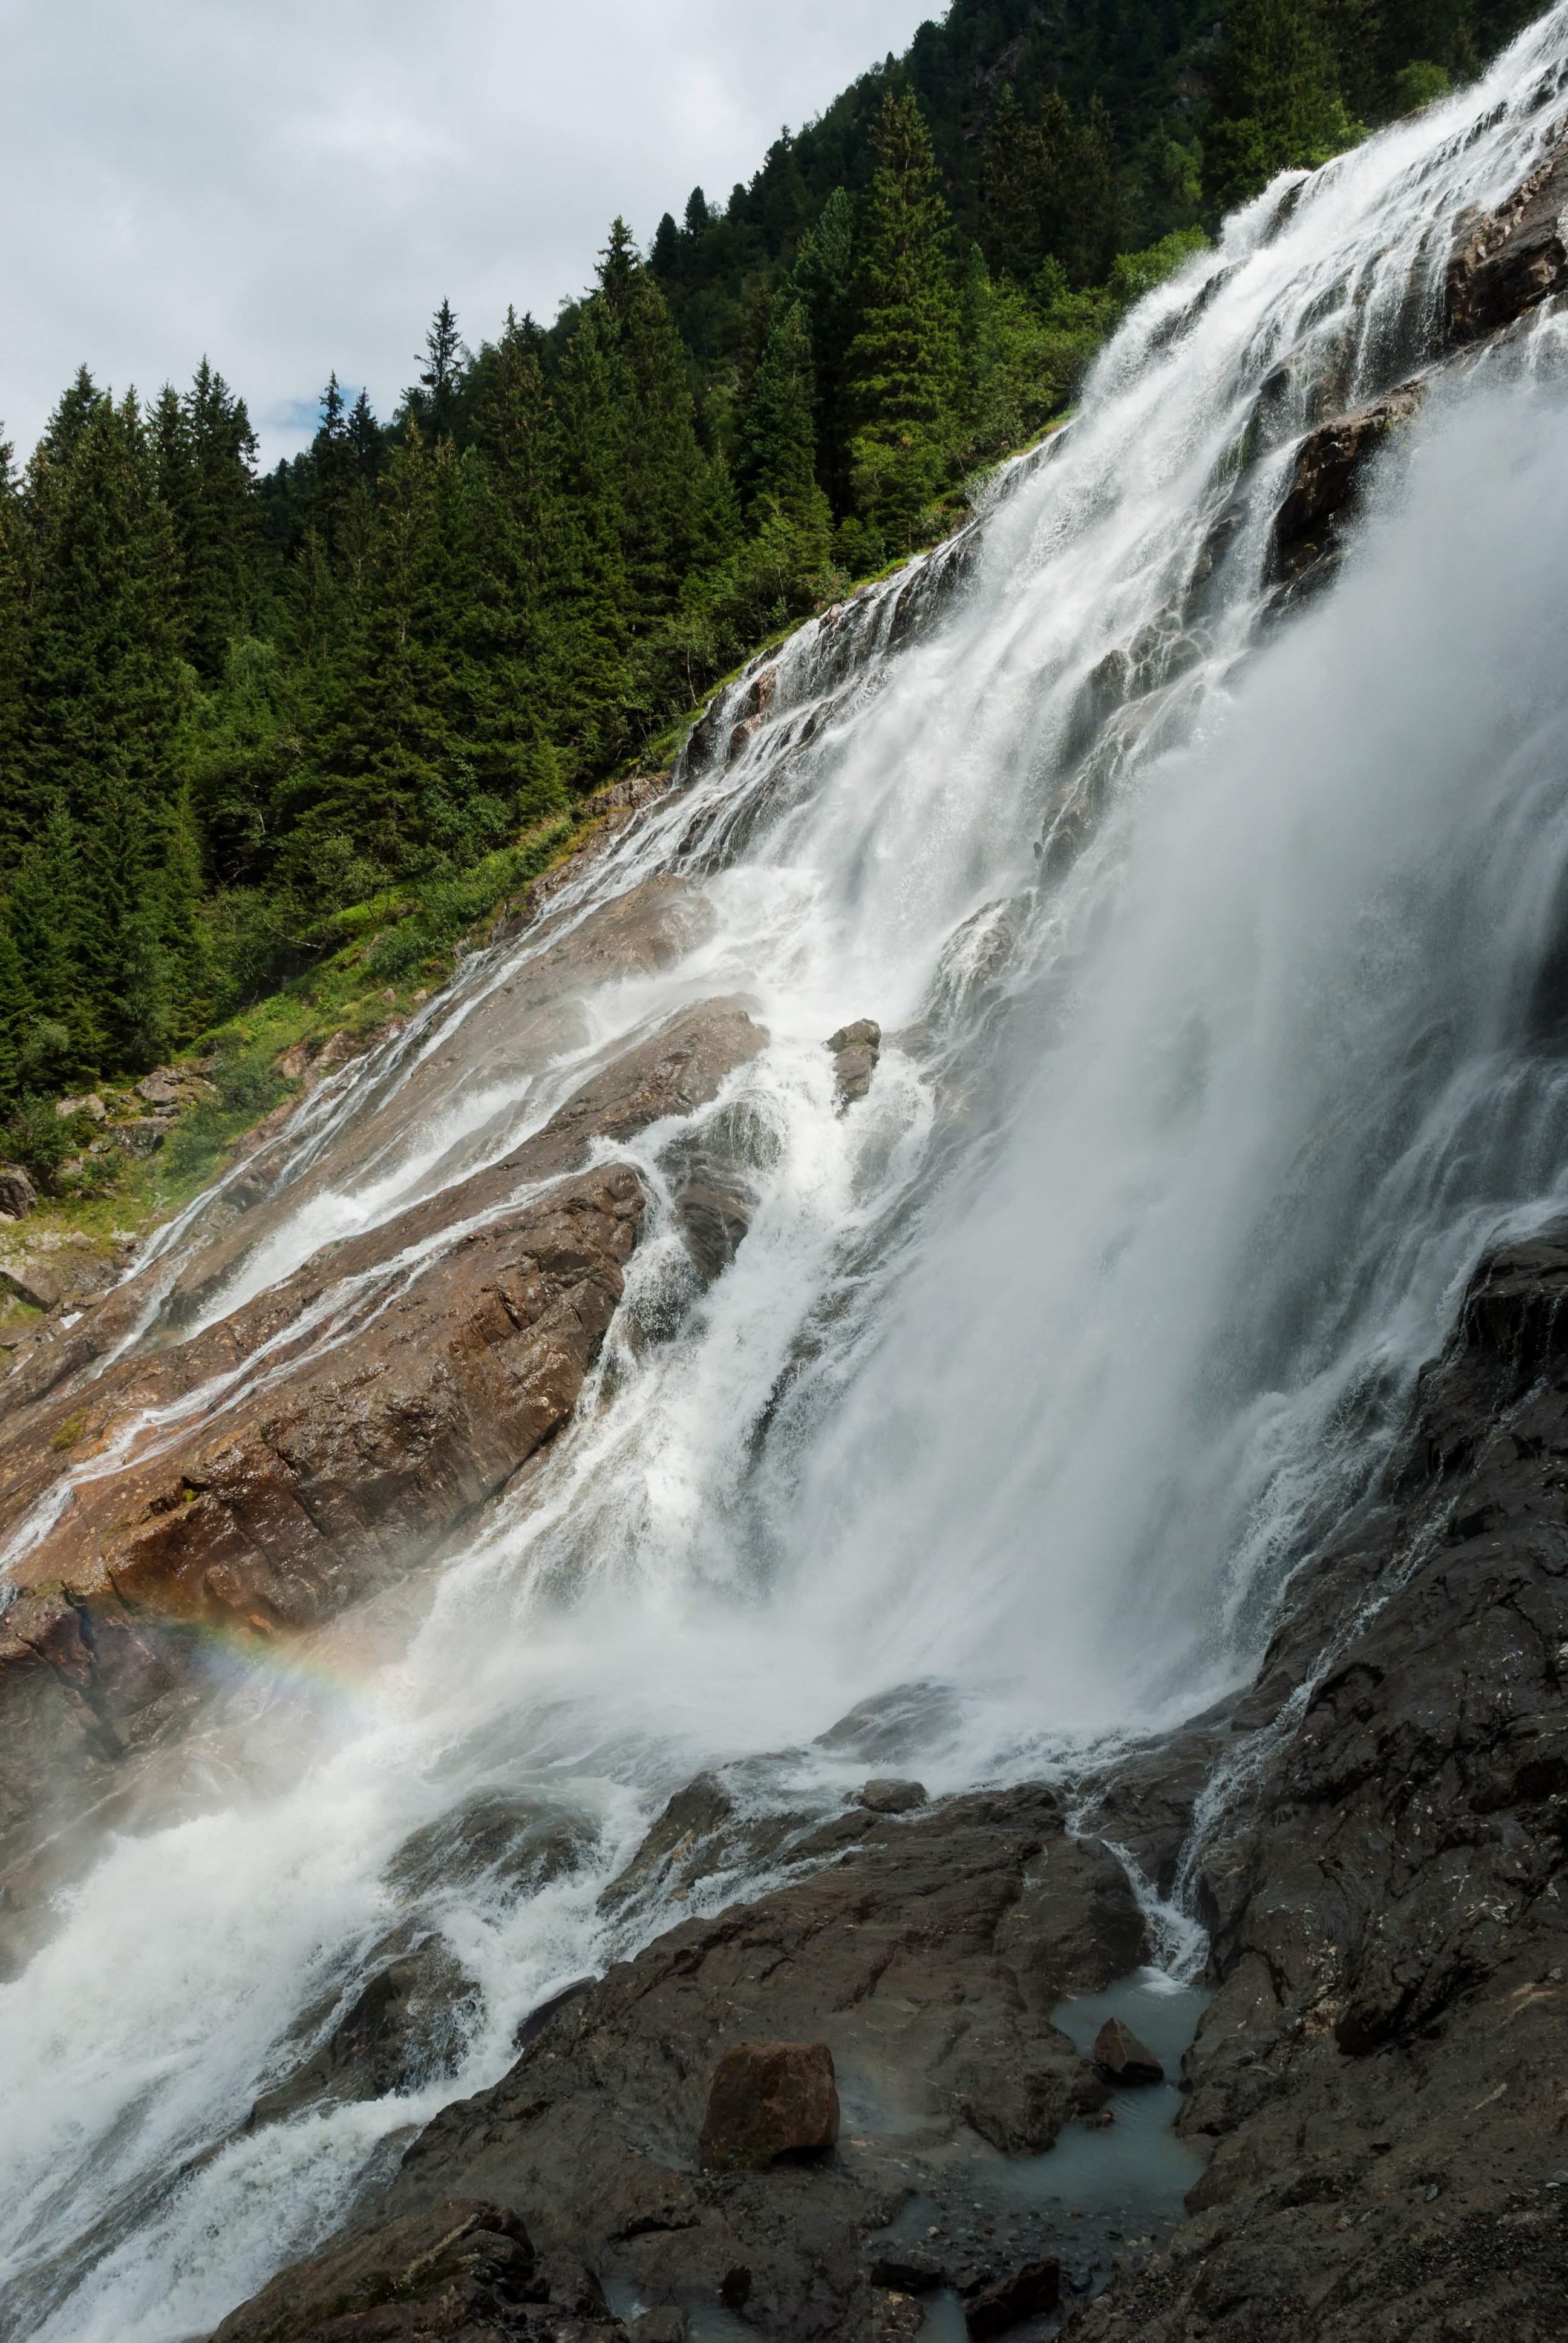
landscape, water, forest, waterfall, sky, summer, spring, scenic, rapid, body of water, austria, trees, clouds, mountains, wasserfall, water feature, cascading, geological phenomenon, grawa waterfall